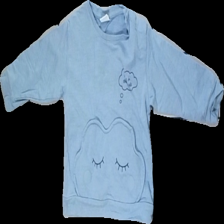
View: front
Type: Top
Category: Children
Brand: Lindex
Colors: Blue
Material: 100% cotton
Pattern: Other
Cut: Regular
Size: 86
Season: All
Price range: <50
Recommended usage: Export